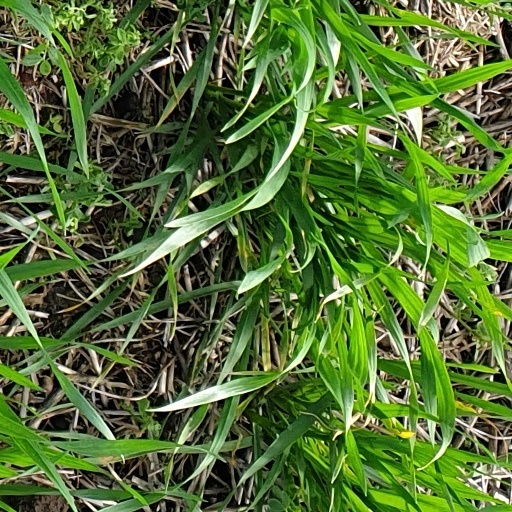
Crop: wheat